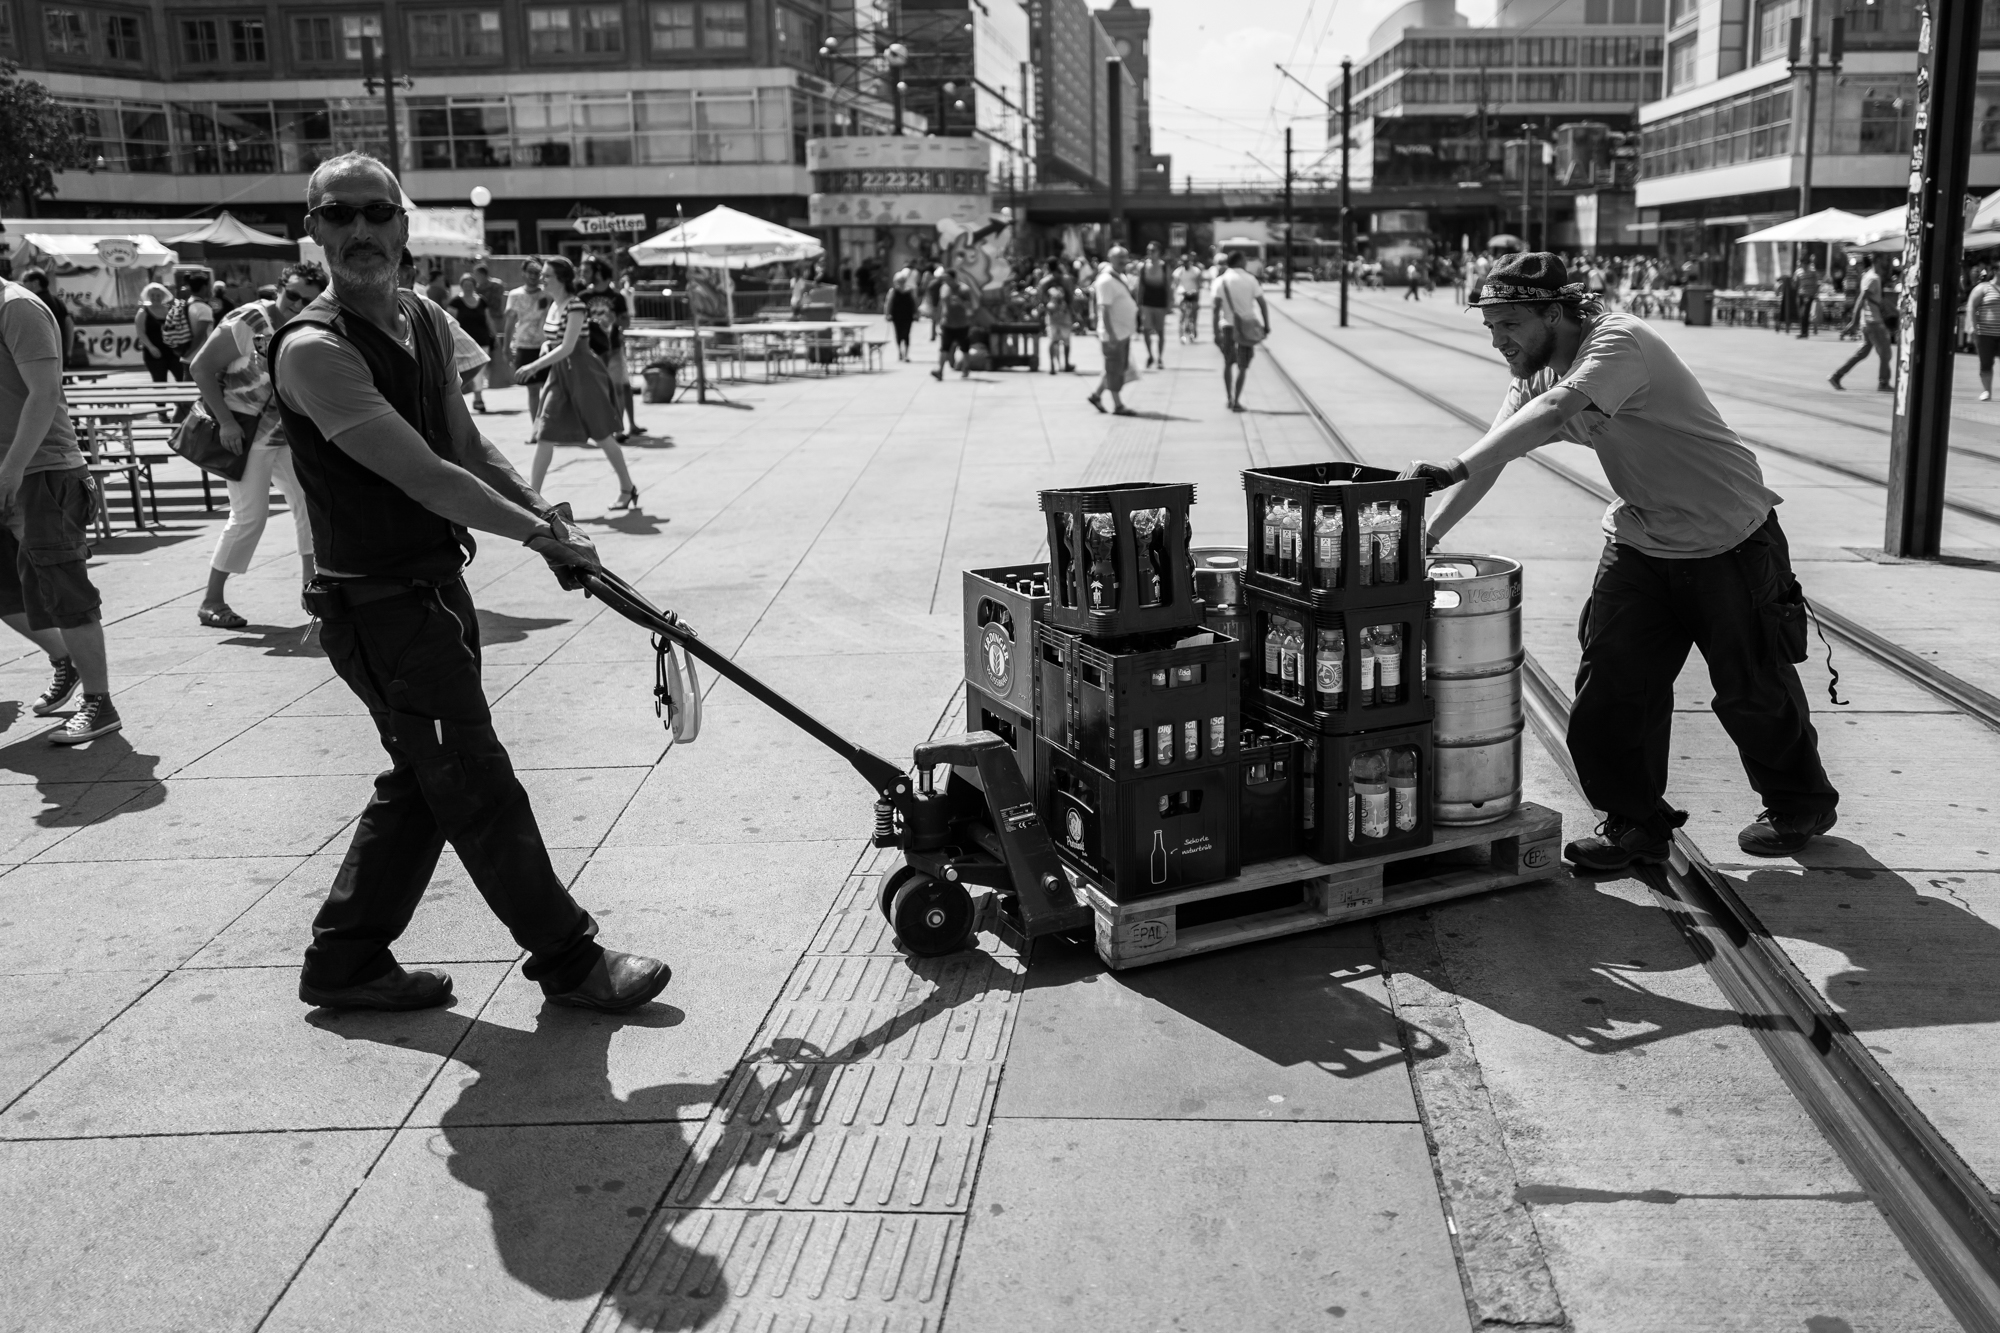
pedestrian, black and white, road, street, asphalt, vehicle, monochrome, streetphotography, bw, blackandwhite, blackwhite, candid, infrastructure, germany, berlin, streetphoto, schwarzweis, leica, strase, strasenfotografie, leicaq, strasenfoto, streetpassionaward, schirrmacher, monochrome photography